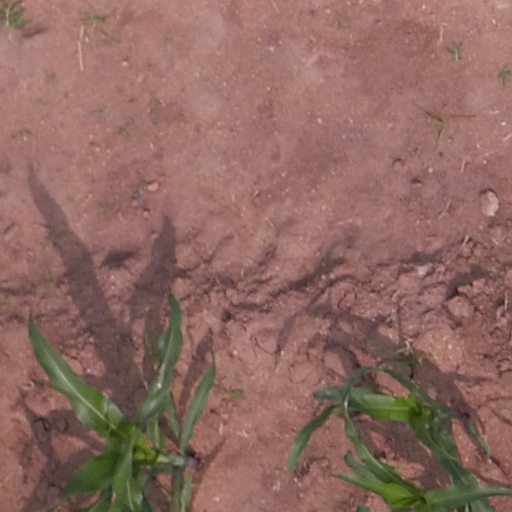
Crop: maize; corn